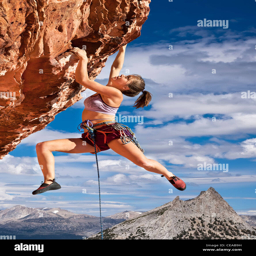
female rock climber struggles to reach her next grip on the edge of a challenging cliff